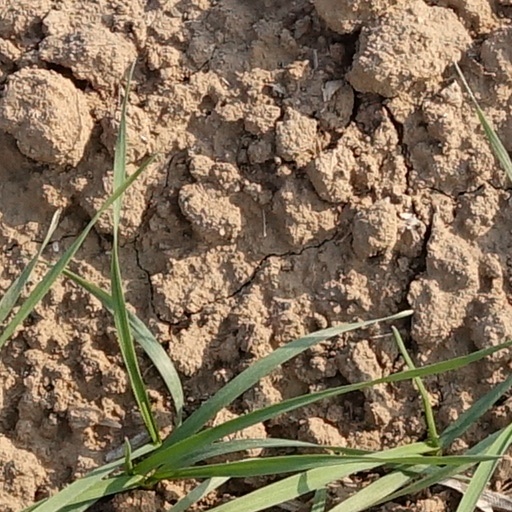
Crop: wheat